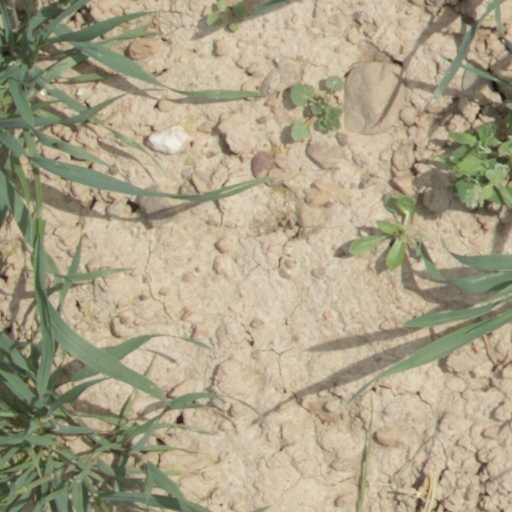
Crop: wheat